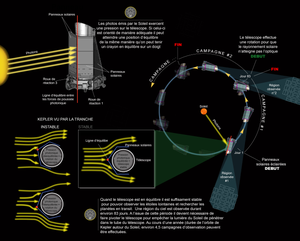
Sur son orbite héliocentrique, le télescope spatial Kepler est soumis principalement à la pression de rayonnement c'est-à-dire la poussée exercée par les photons. A la suite de la panne des roues de réaction, Kepler ne pouvant plus maintenir son orientation que dans deux dimensions, les ingénieurs ont imaginé d'utiliser cette poussée des photons pour maintenir le pointage du télescope spatial. Pour subir une poussée symétrique de la part de ces particules tout en maintenant le télescope pointé vers une portion du ciel fixe, l'axe du télescope est positionné de manière à être parallèle à son plan orbital. Pour que le Soleil ne pénètre pas dans l'ouverture du télescope, son orientation est modifiée tous les 83,5 jours ce qui impose à chaque fois un changement de la région de l'espace étudiée.
Kepler est un télescope spatial développé par l'agence spatiale américaine, la NASA, pour détecter des exoplanètes. Lancé en 2009, Kepler a pour objectif d'effectuer un recensement des exoplanètes détectables situées dans une région de la Voie lactée de 115 degrés carrés en observant sur une période de plus de 3 ans l'intensité lumineuse de 145 000 étoiles pré-sélectionnées. Kepler est conçu pour que la sensibilité de son détecteur lui permette d'identifier des planètes de type terrestre et puisse ainsi recenser les planètes semblables à la nôtre gravitant autour d'étoiles similaires au Soleil. La mission primaire d'une durée de 3,5 ans a été prolongée par la mission K2 jusqu'en 2019, avec des objectifs révisés du fait de perte de deux de ses roues de réaction. La mission s'est achevée en octobre 2018 après épuisement de ses ergols.